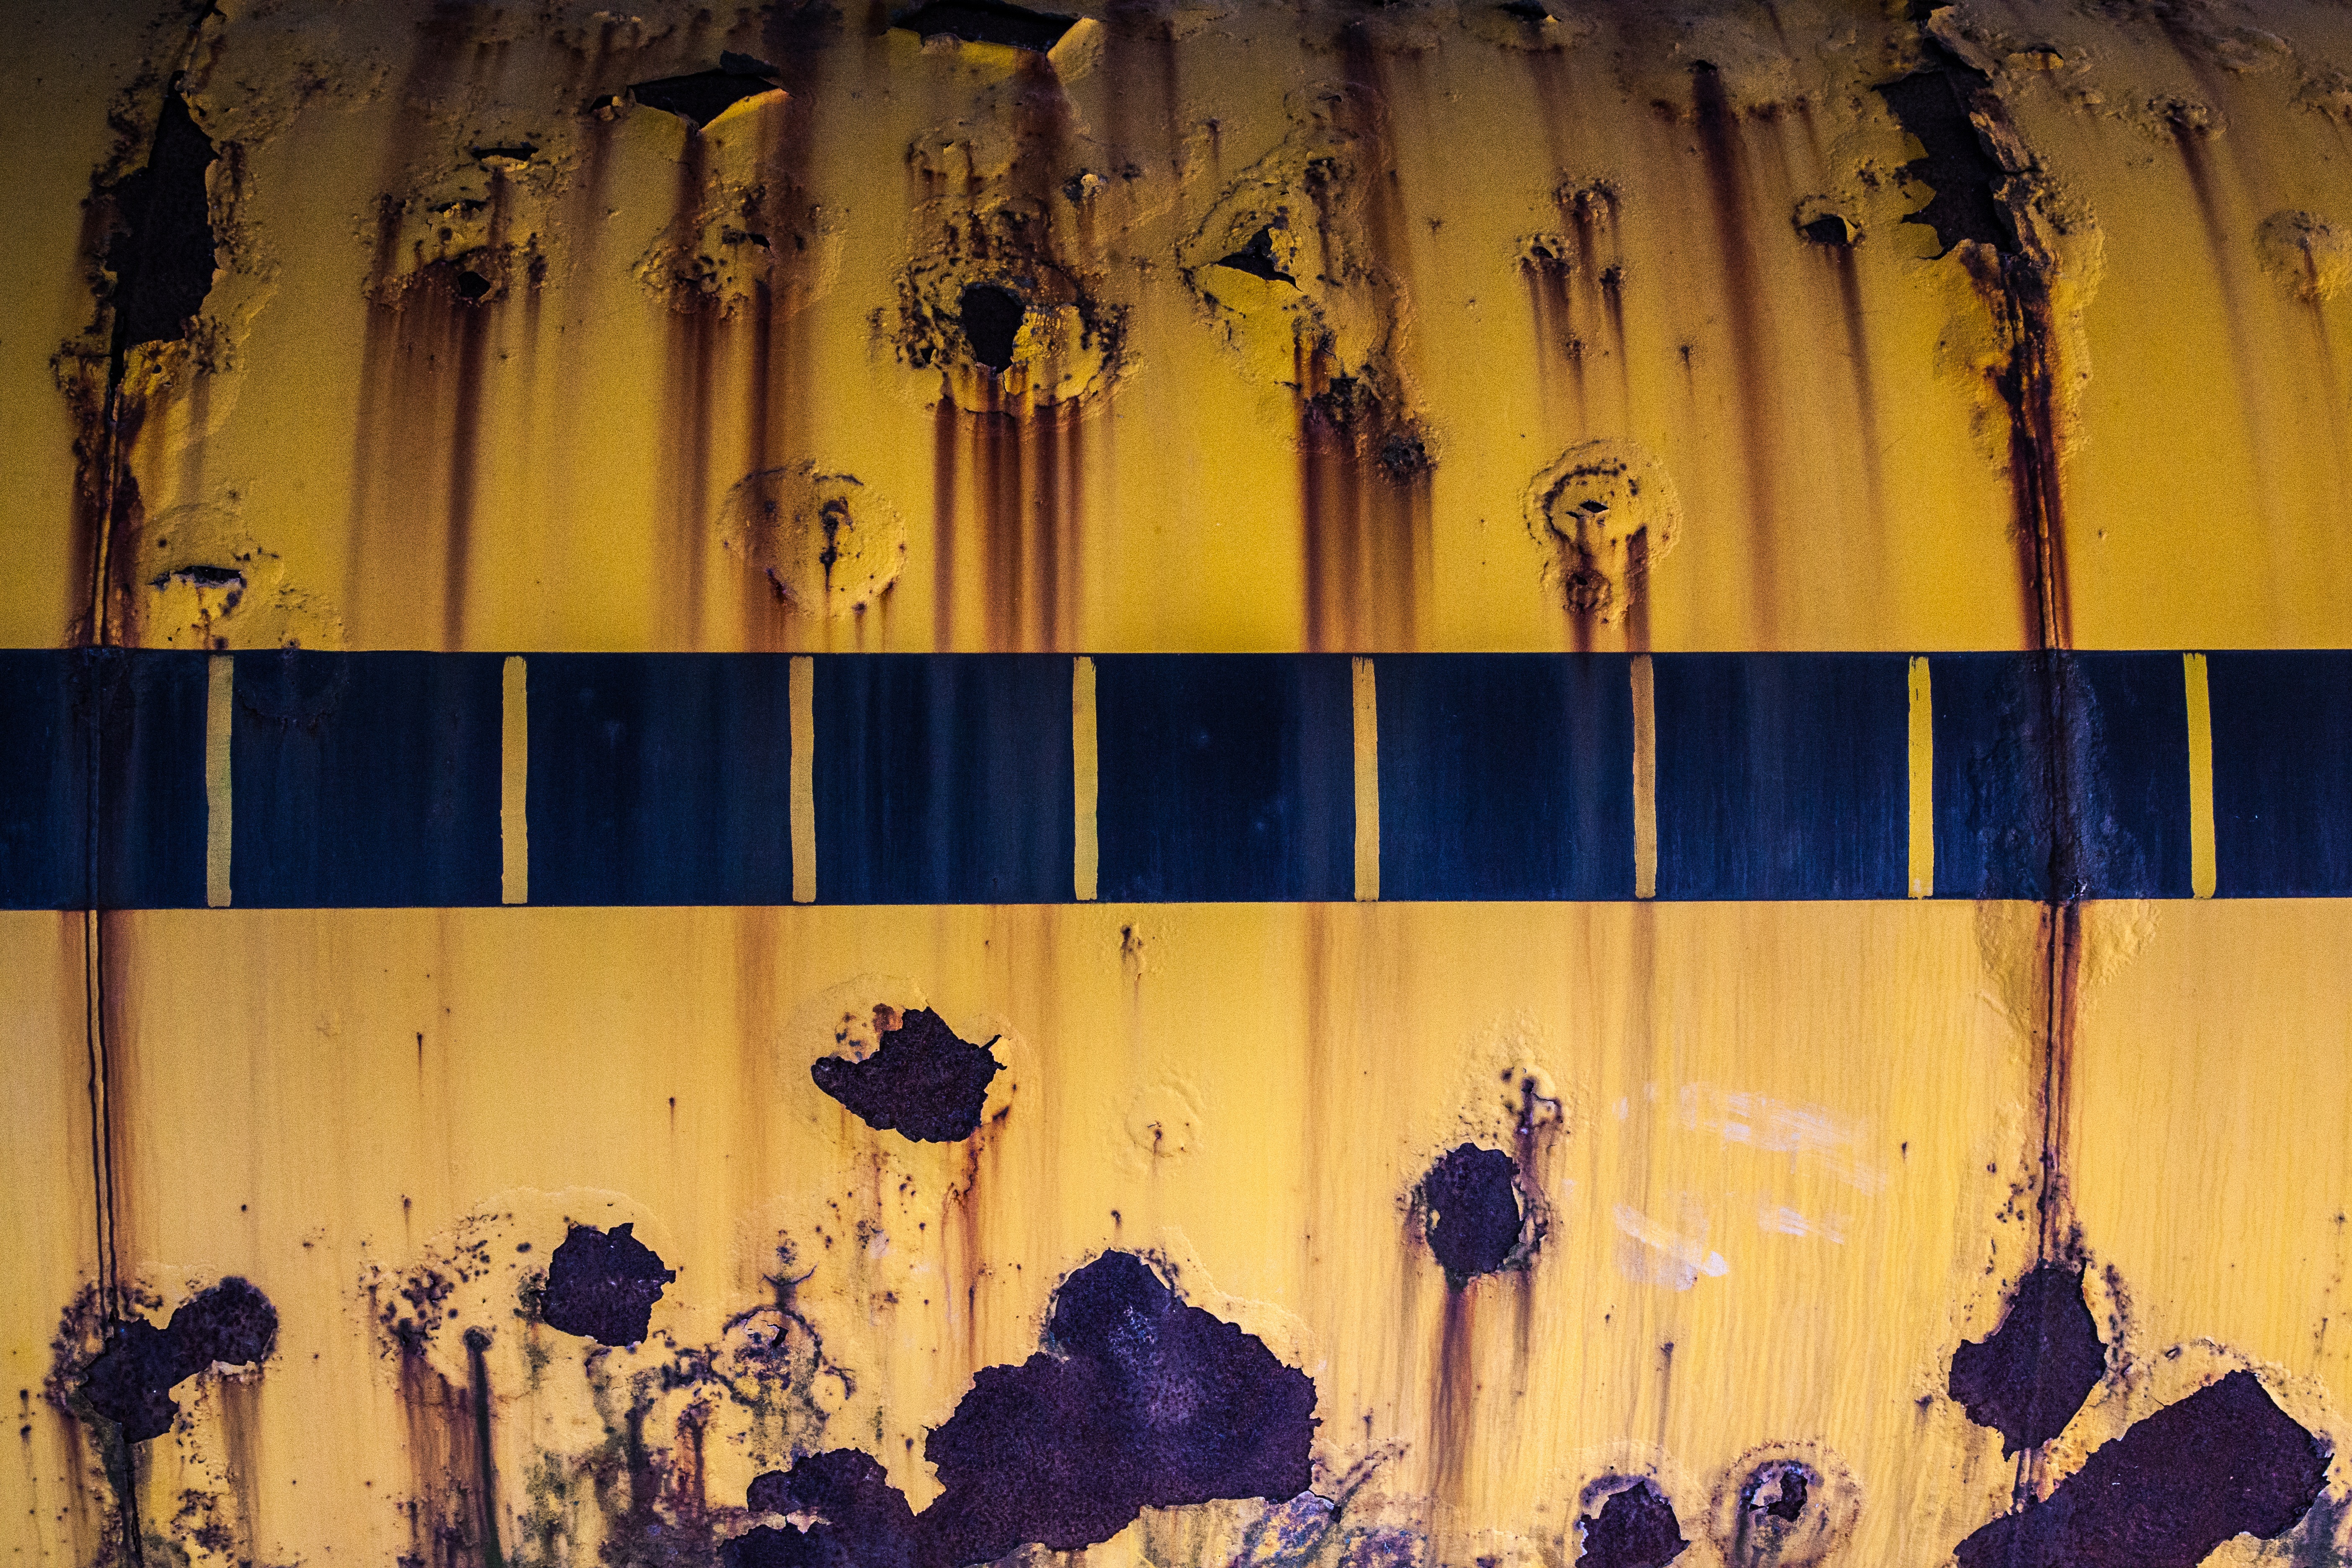
creative, vintage, texture, old, wall, brush, rust, equipment, dirt, color, artistic, artist, paint, black, colorful, yellow, painting, interior design, art, background, creativity, rusty, detail, cracks, acrylic, splits, canvas, modern art, yellow dirt, paint falling off, paint runoff, runoff